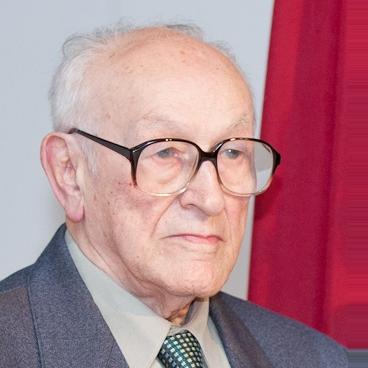
Age: 89